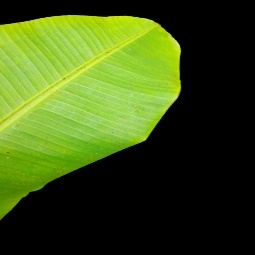
Label: Healthy